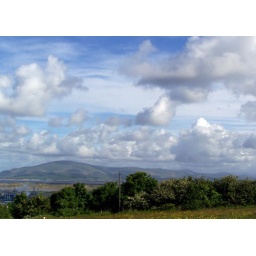
Blue sky and clouds over Black Combe